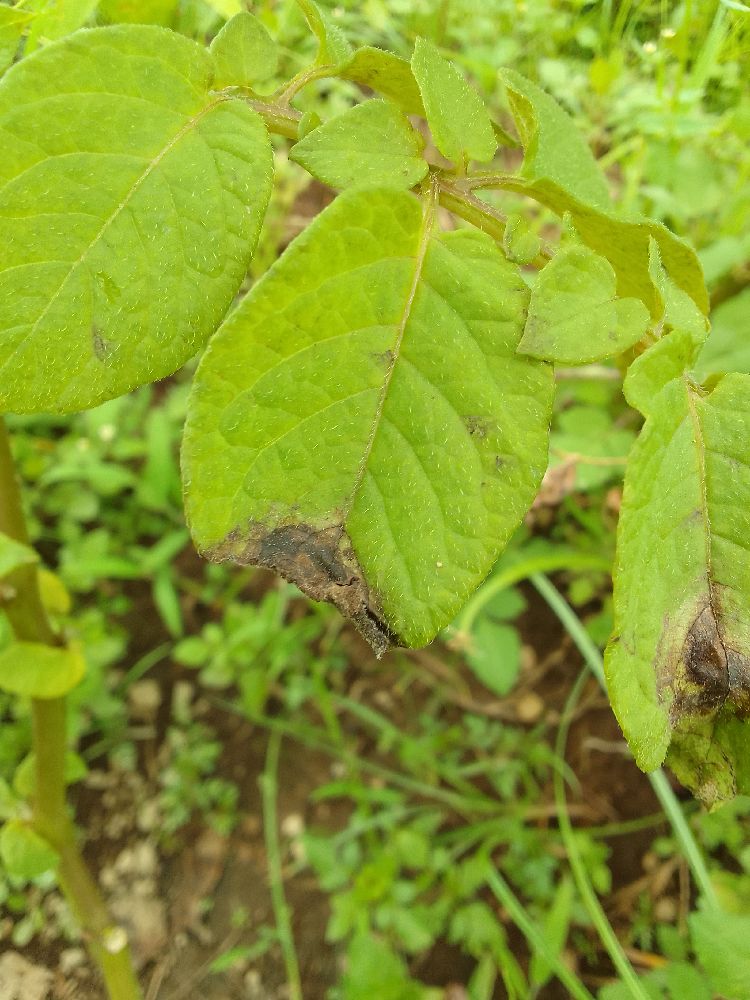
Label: Late blight